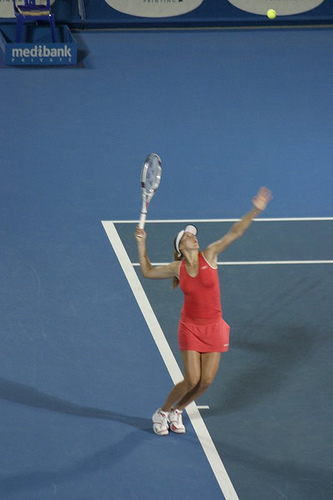
một nữ vận động viên tennis đang đưa vợt lên cao để phát bóng